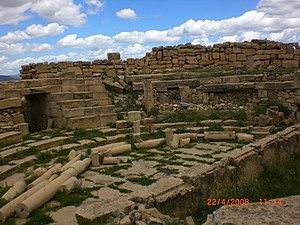
Ruines du site antique Madaure (Madaura, Madaurius, M'daourouch)
M'daourouch Mdaourouch ou Madauros est une commune de la wilaya de Souk Ahras en Algérie, est située à 50 km au sud de Souk Ahras. La ville et son agglomération compte environ 64750 habitants. Elle tient son nom de l'antique ville romano-numide Madauros dont les vestiges se situent à quelques kilomètres. Durant la période coloniale, son nom était Montesquieu.